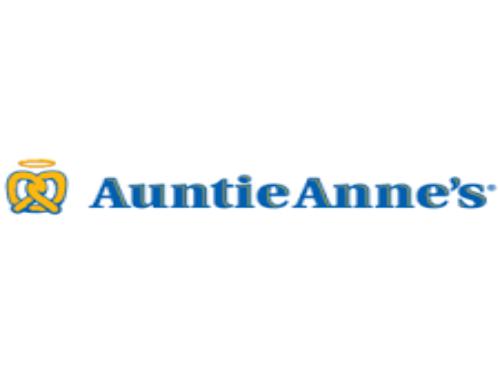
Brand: Auntie Anne's-1
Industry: Food